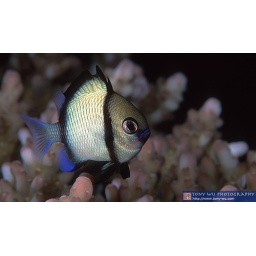
One of those really annoyingly fast fish that hangs out over table corals